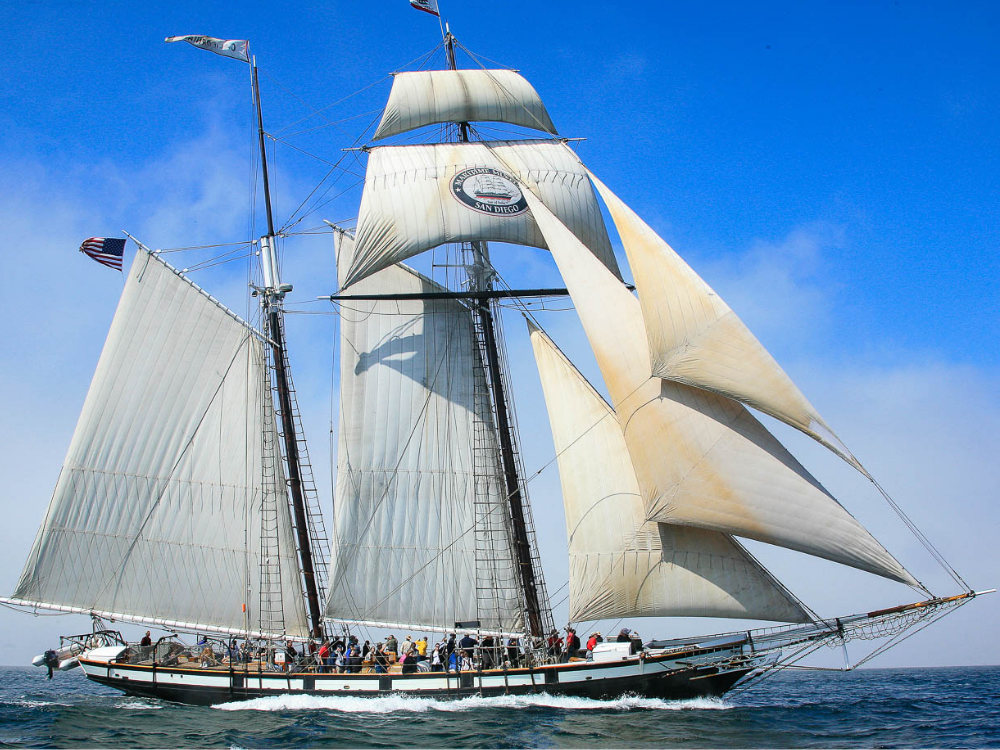
Vehicle type: Ships